Doheny Library

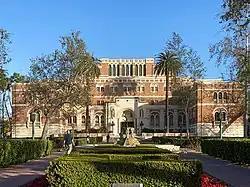
Doheny Library

The Edward L. Doheny Jr. Memorial Library is a library located in the center of the University of Southern California (USC) campus.